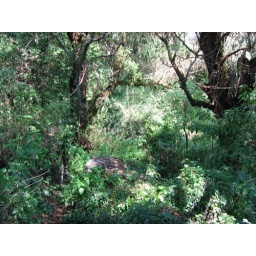
by the river - where I harvested my lily leaves for paper